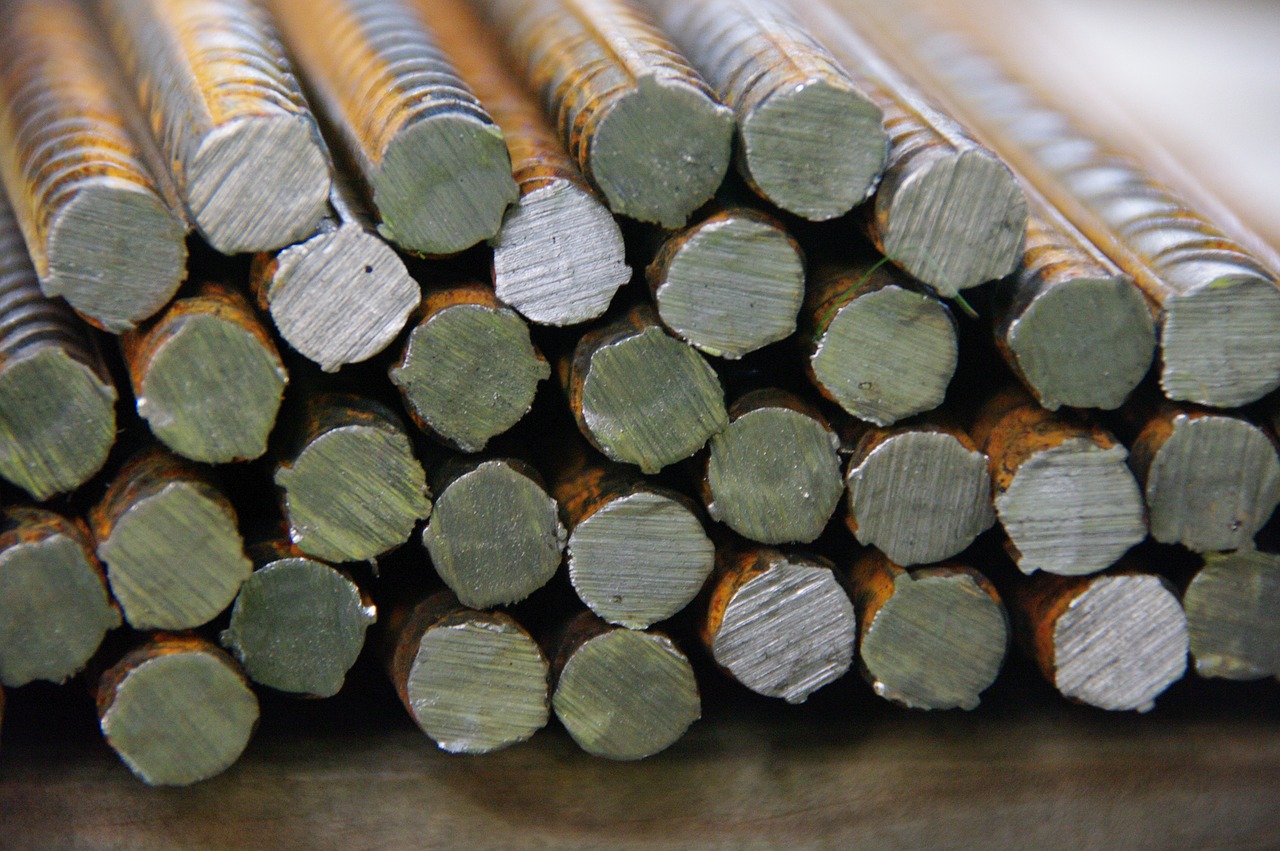
Label: trash